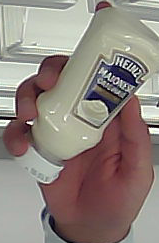
Product: heinz_mayo